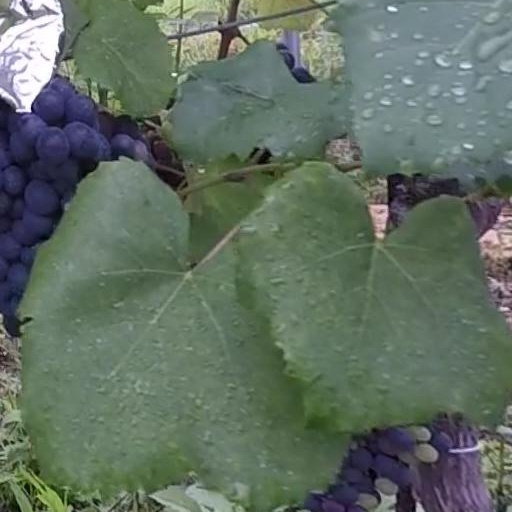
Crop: grape